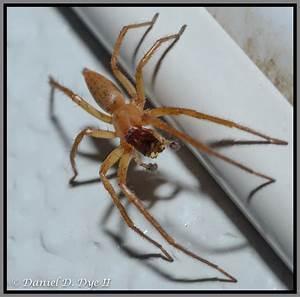
spider